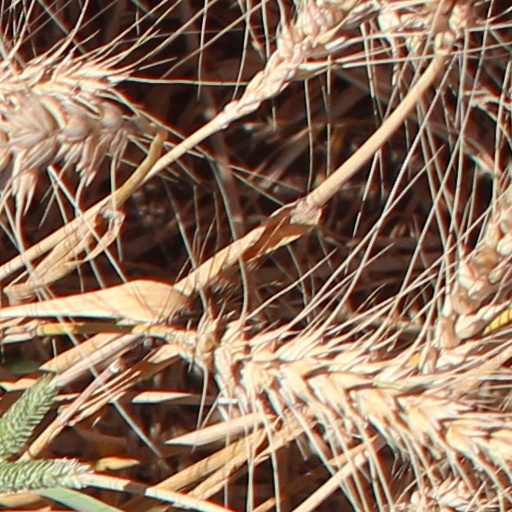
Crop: wheat